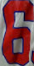
Number: 6